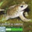
Label: frog